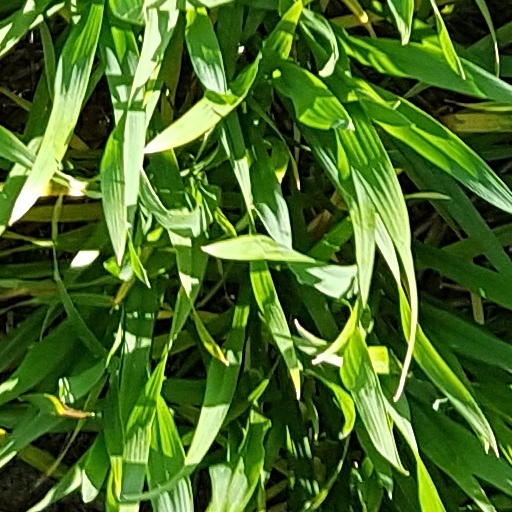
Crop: wheat